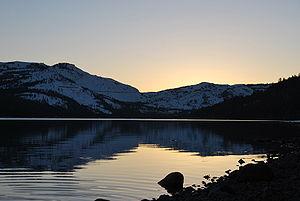
Le lac Donner est un lac d'eau douce du nord-est de la Californie, sur les contreforts est de la Sierra Nevada et à environ 18 km au nord-est du lac Tahoe. Une moraine sert un barrage naturel pour le lac. Le lac est situé dans la ville de Truckee, entre l'Interstate 80 au nord et Schallenberger Ridge au sud. Les voies de l'Union Pacific Railroad longent la Schallenberger Ridge et suivent de près la route du chemin de fer transcontinental d'origine. La route historique 40 suit la rive nord, puis grimpe au col Donner, d'où l'ensemble du lac peut être vu.